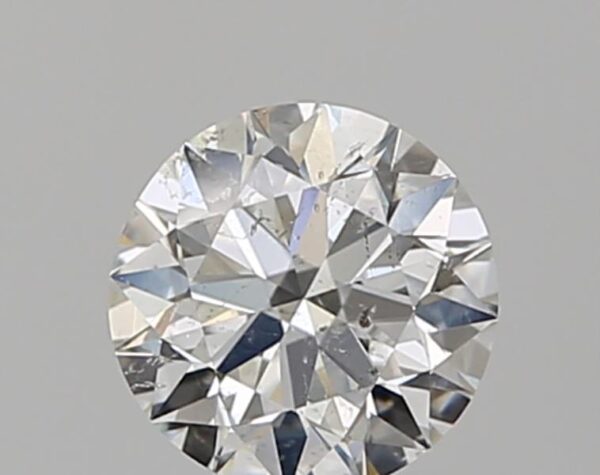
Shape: round
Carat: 0.55
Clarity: SI2
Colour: G
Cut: EX
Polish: EX
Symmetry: EX
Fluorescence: N
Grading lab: GIA
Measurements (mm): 5.22 x 5.25 x 3.24